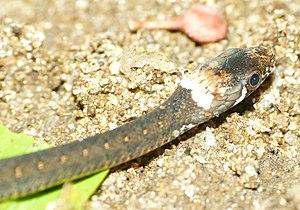
Hebius beddomei est une espèce de serpents de la famille des Natricidae.